Ossoli Circle

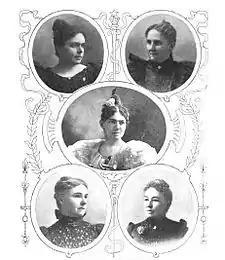
Early presidents of the Ossoli Circle

Early Ossoli members included Knoxville's most educated women. Lizzie Crozier French was director of the East Tennessee Female Institute, and had been educated at the Convent of the Visitation in Washington, D.C. Mary Boyce Temple was a graduate of Vassar College, and Angie Warren Perkins (1858–1921) had been a professor at Wellesley College. Mary Faith Floyd McAdoo (1832–1913) was a noted regional author, and Annie Booth McKinney (1855–1926) was a frequent contributor to magazines such as "Harper's Bazaar", "Munsey's Magazine", and "Vogue".